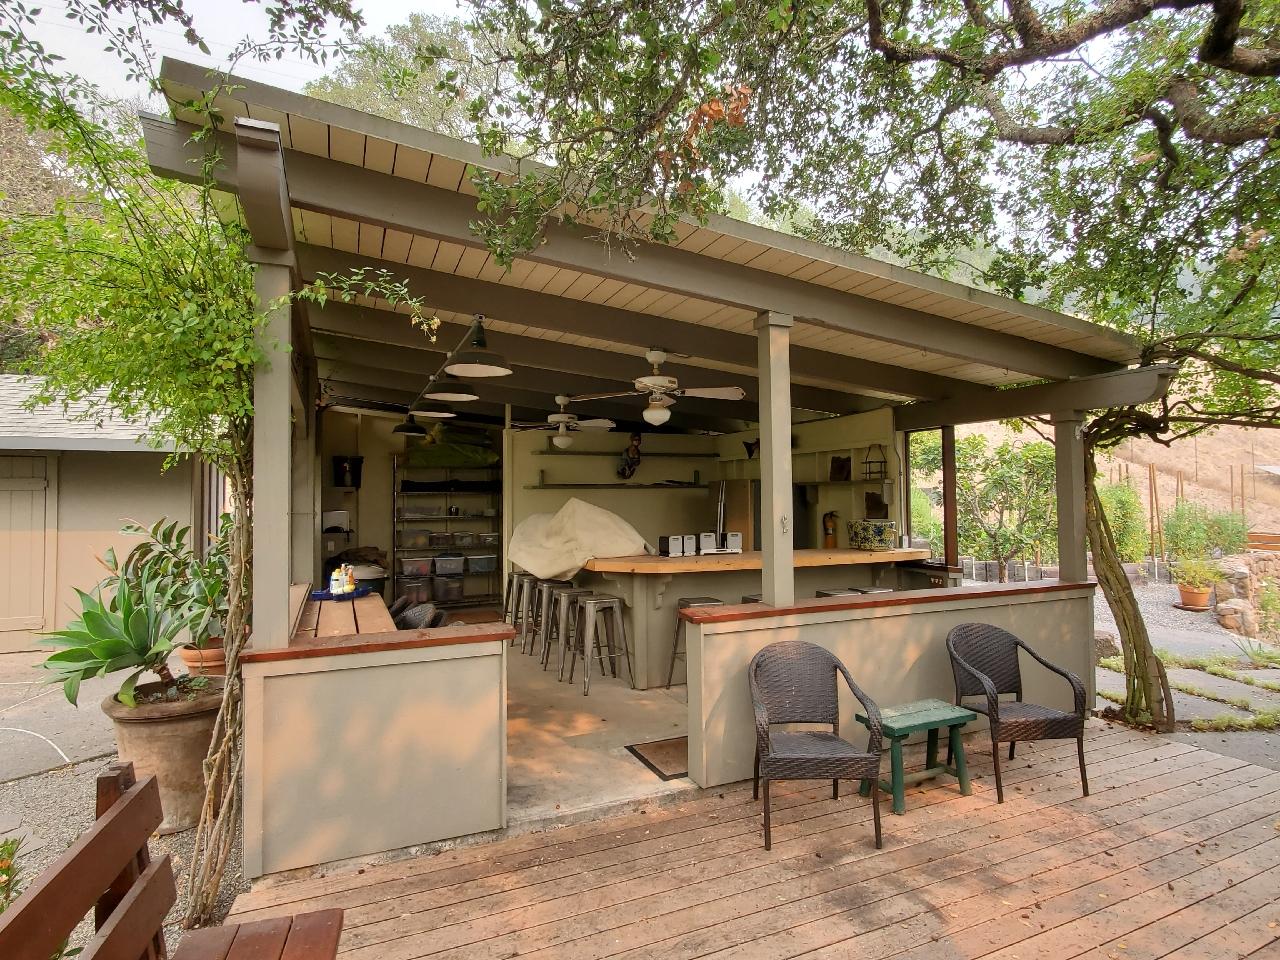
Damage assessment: no_damage